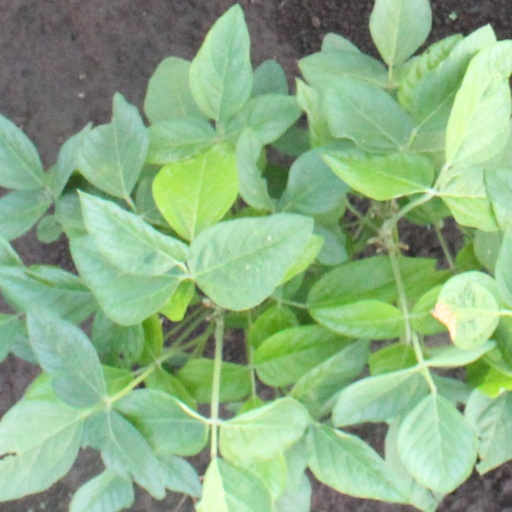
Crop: soybean